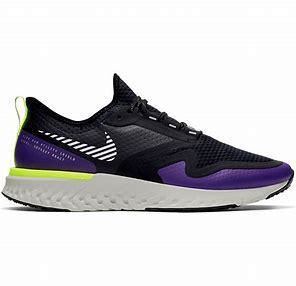
Brand: Nike
Model: Odyssey React